The Garden Company Limited

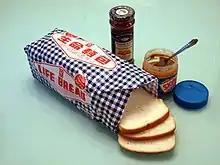
Life Bread, a product of the Garden Company.

The Garden Company Limited is a Hong Kong–based bakery and confectionery manufacturer. The company was one of the first Chinese owned businesses created to sell modern-style food products in the territory. They also made bread and confectionery more affordable for lower-income earners.